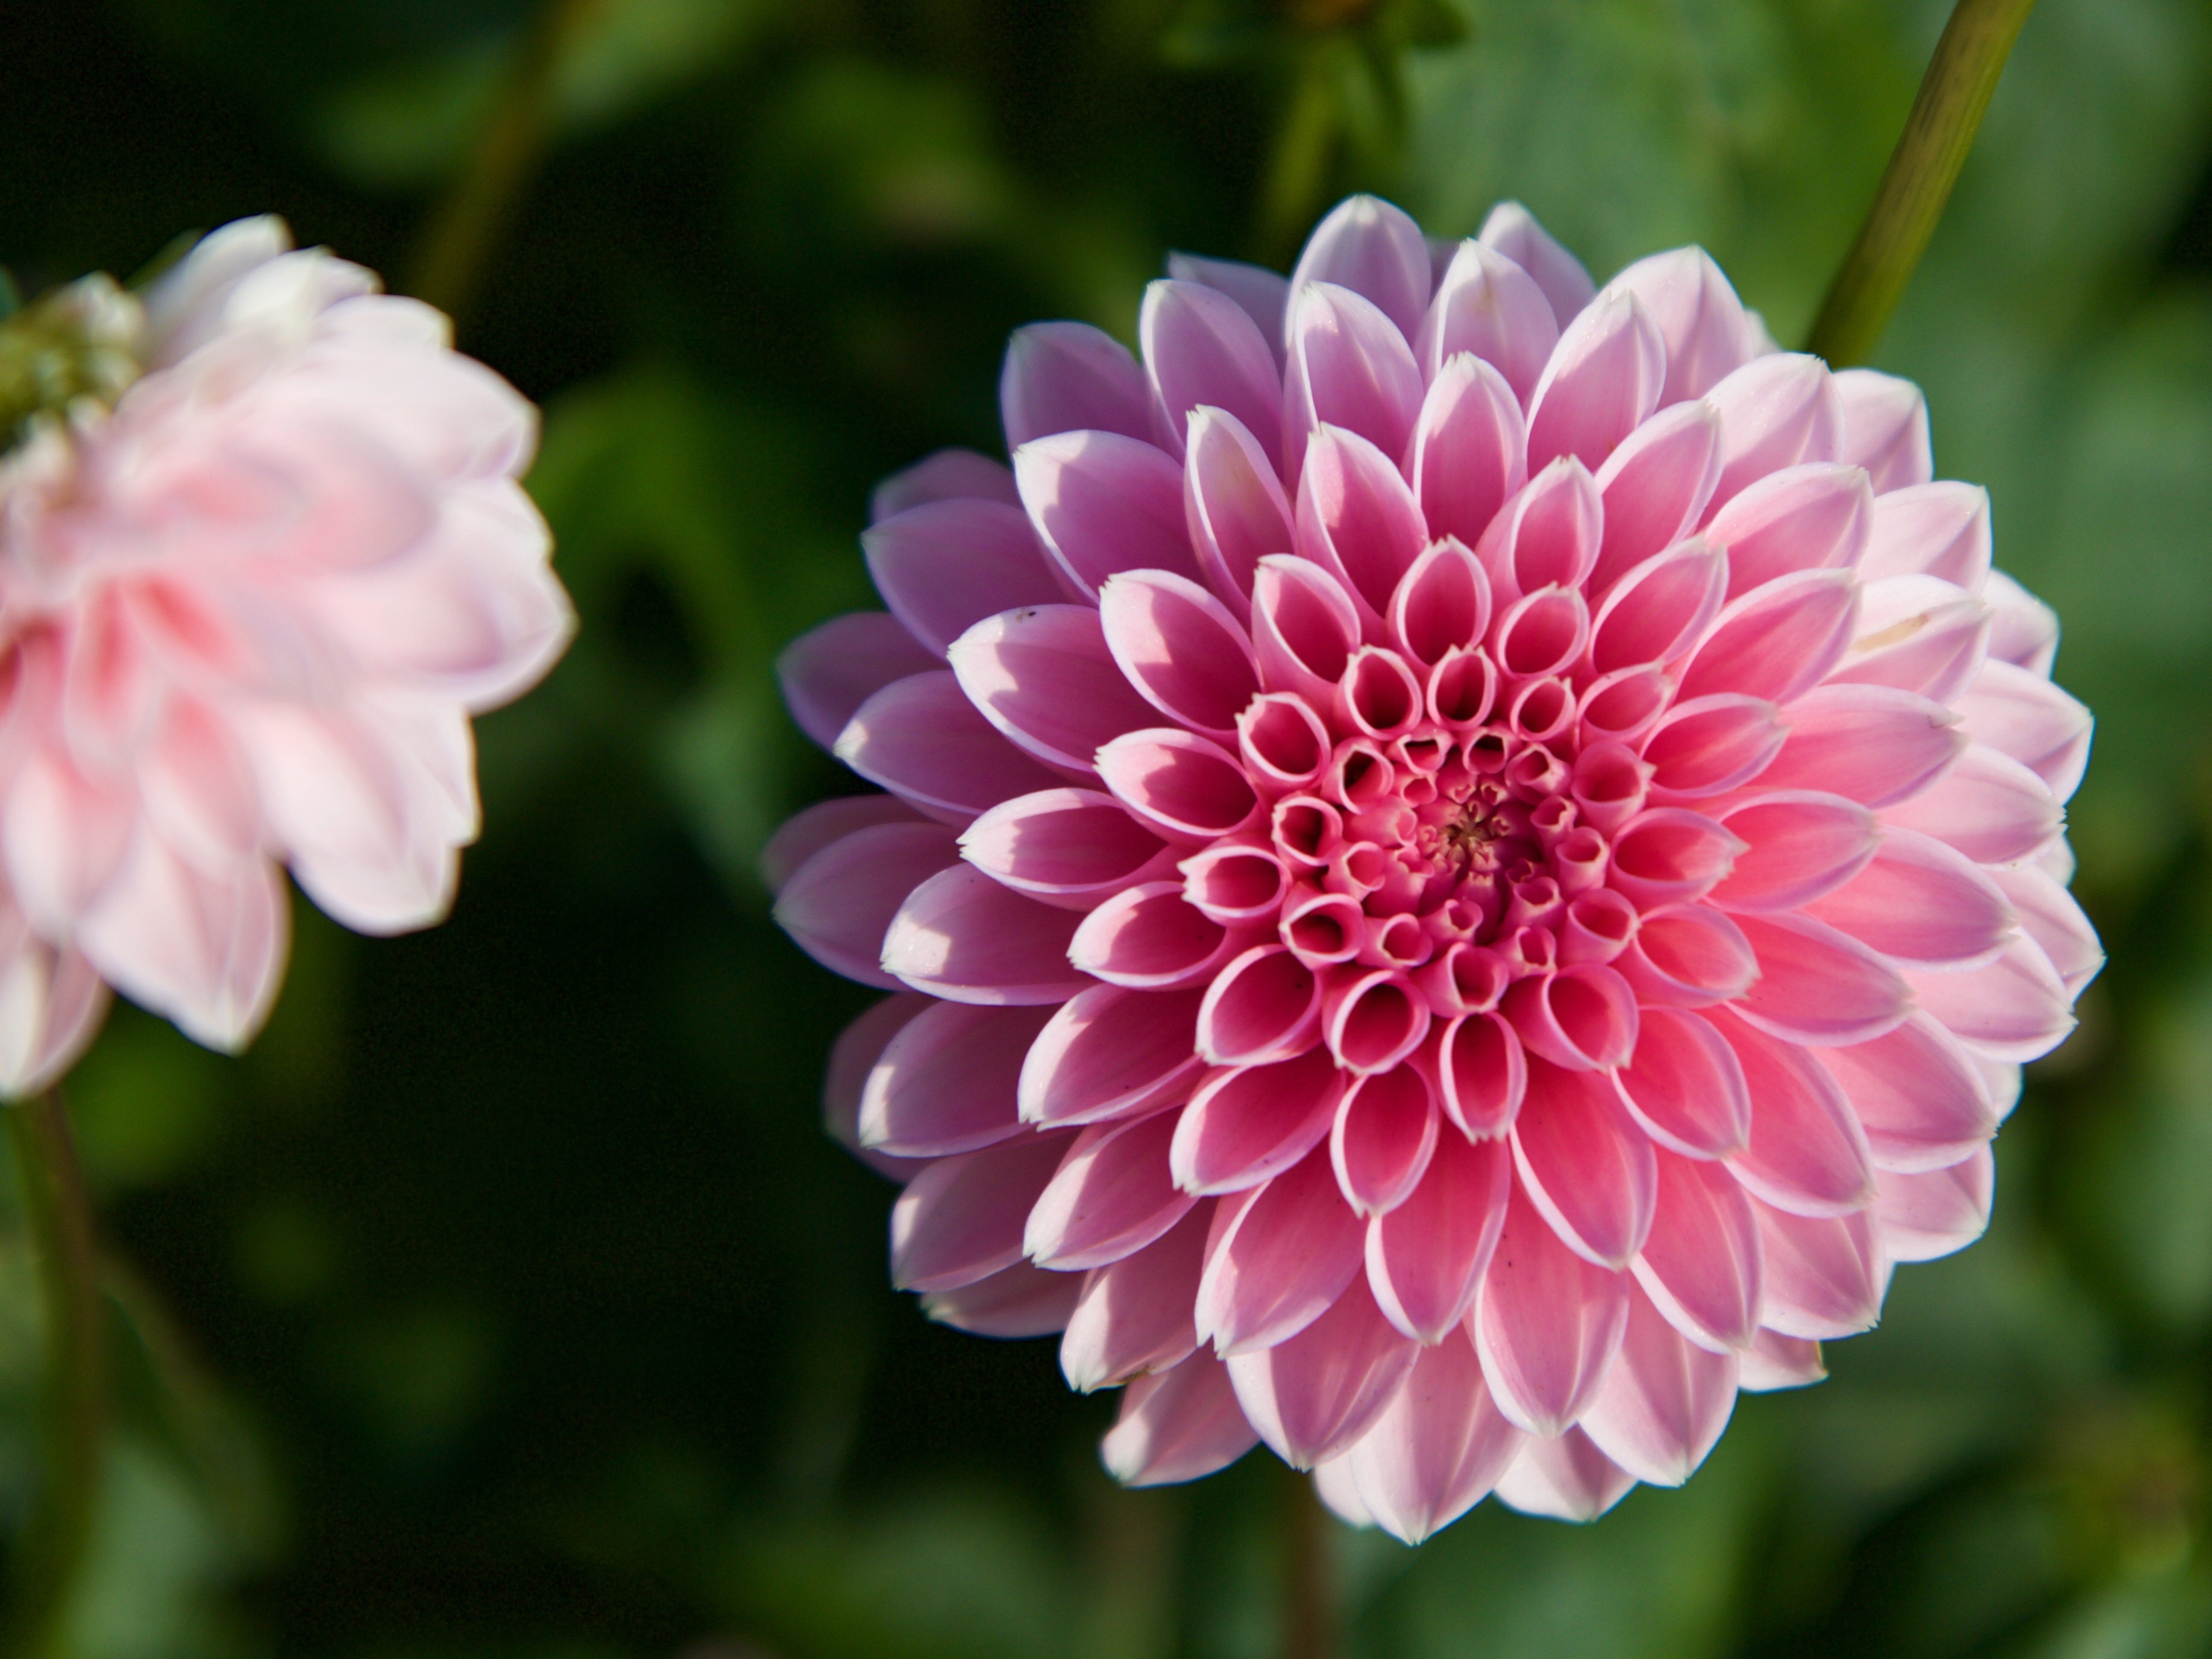
nature, plant, flower, petal, daisy, botany, pink, flora, dahlia, gerbera, macro photography, flowering plant, daisy family, city car, asterales, annual plant, plant stem, land plant, marguerite daisy